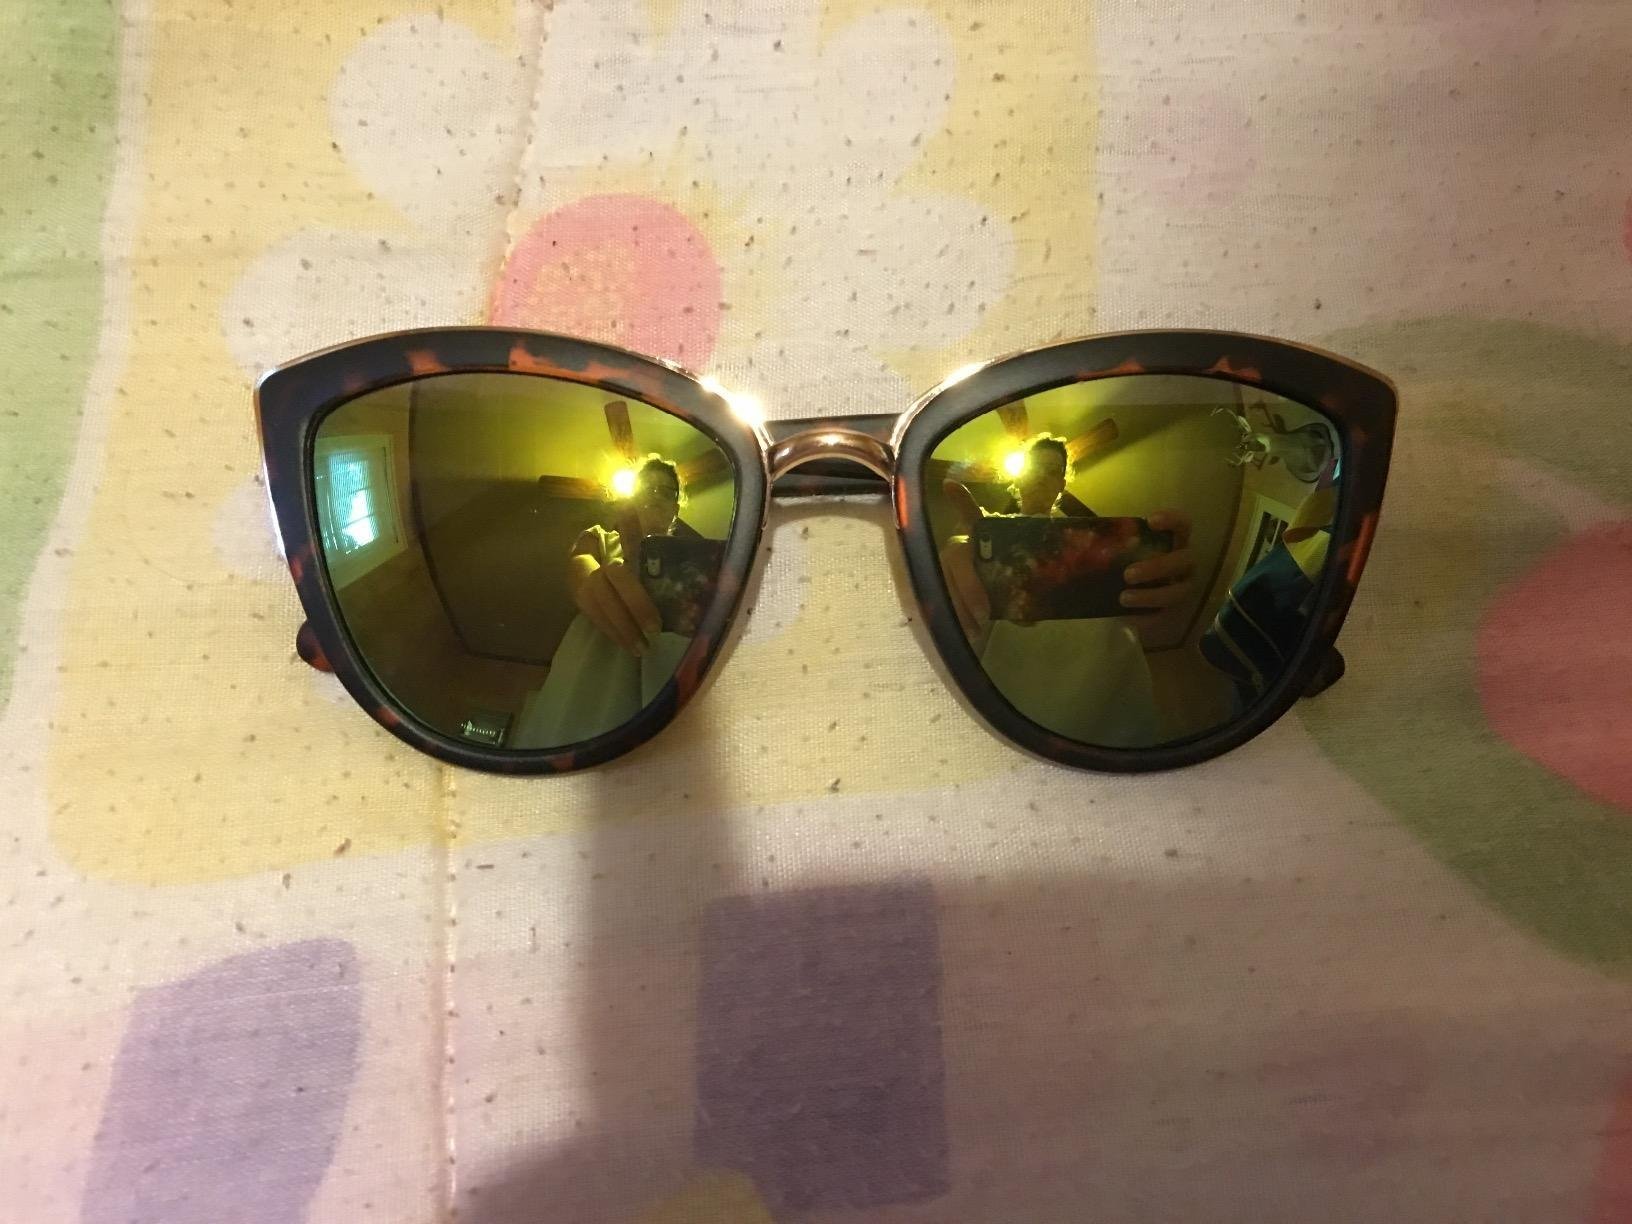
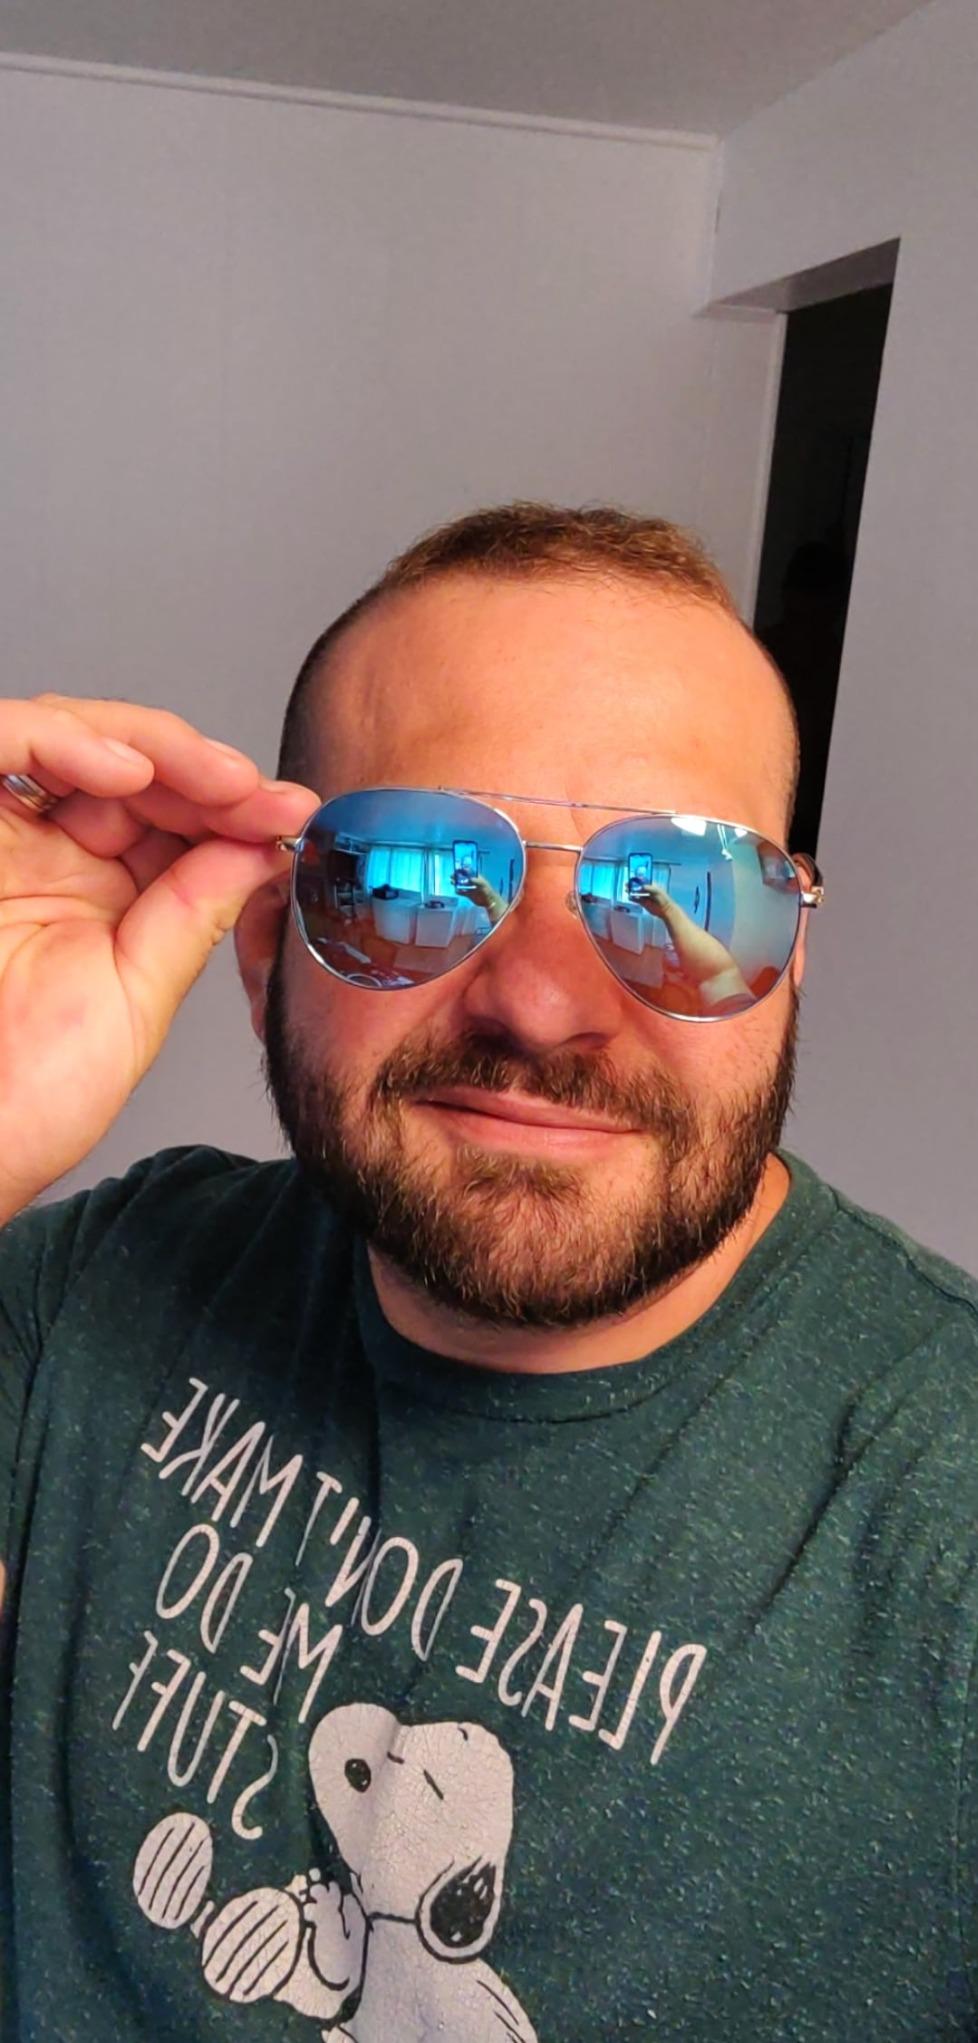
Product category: accessories_sunglasses
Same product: no